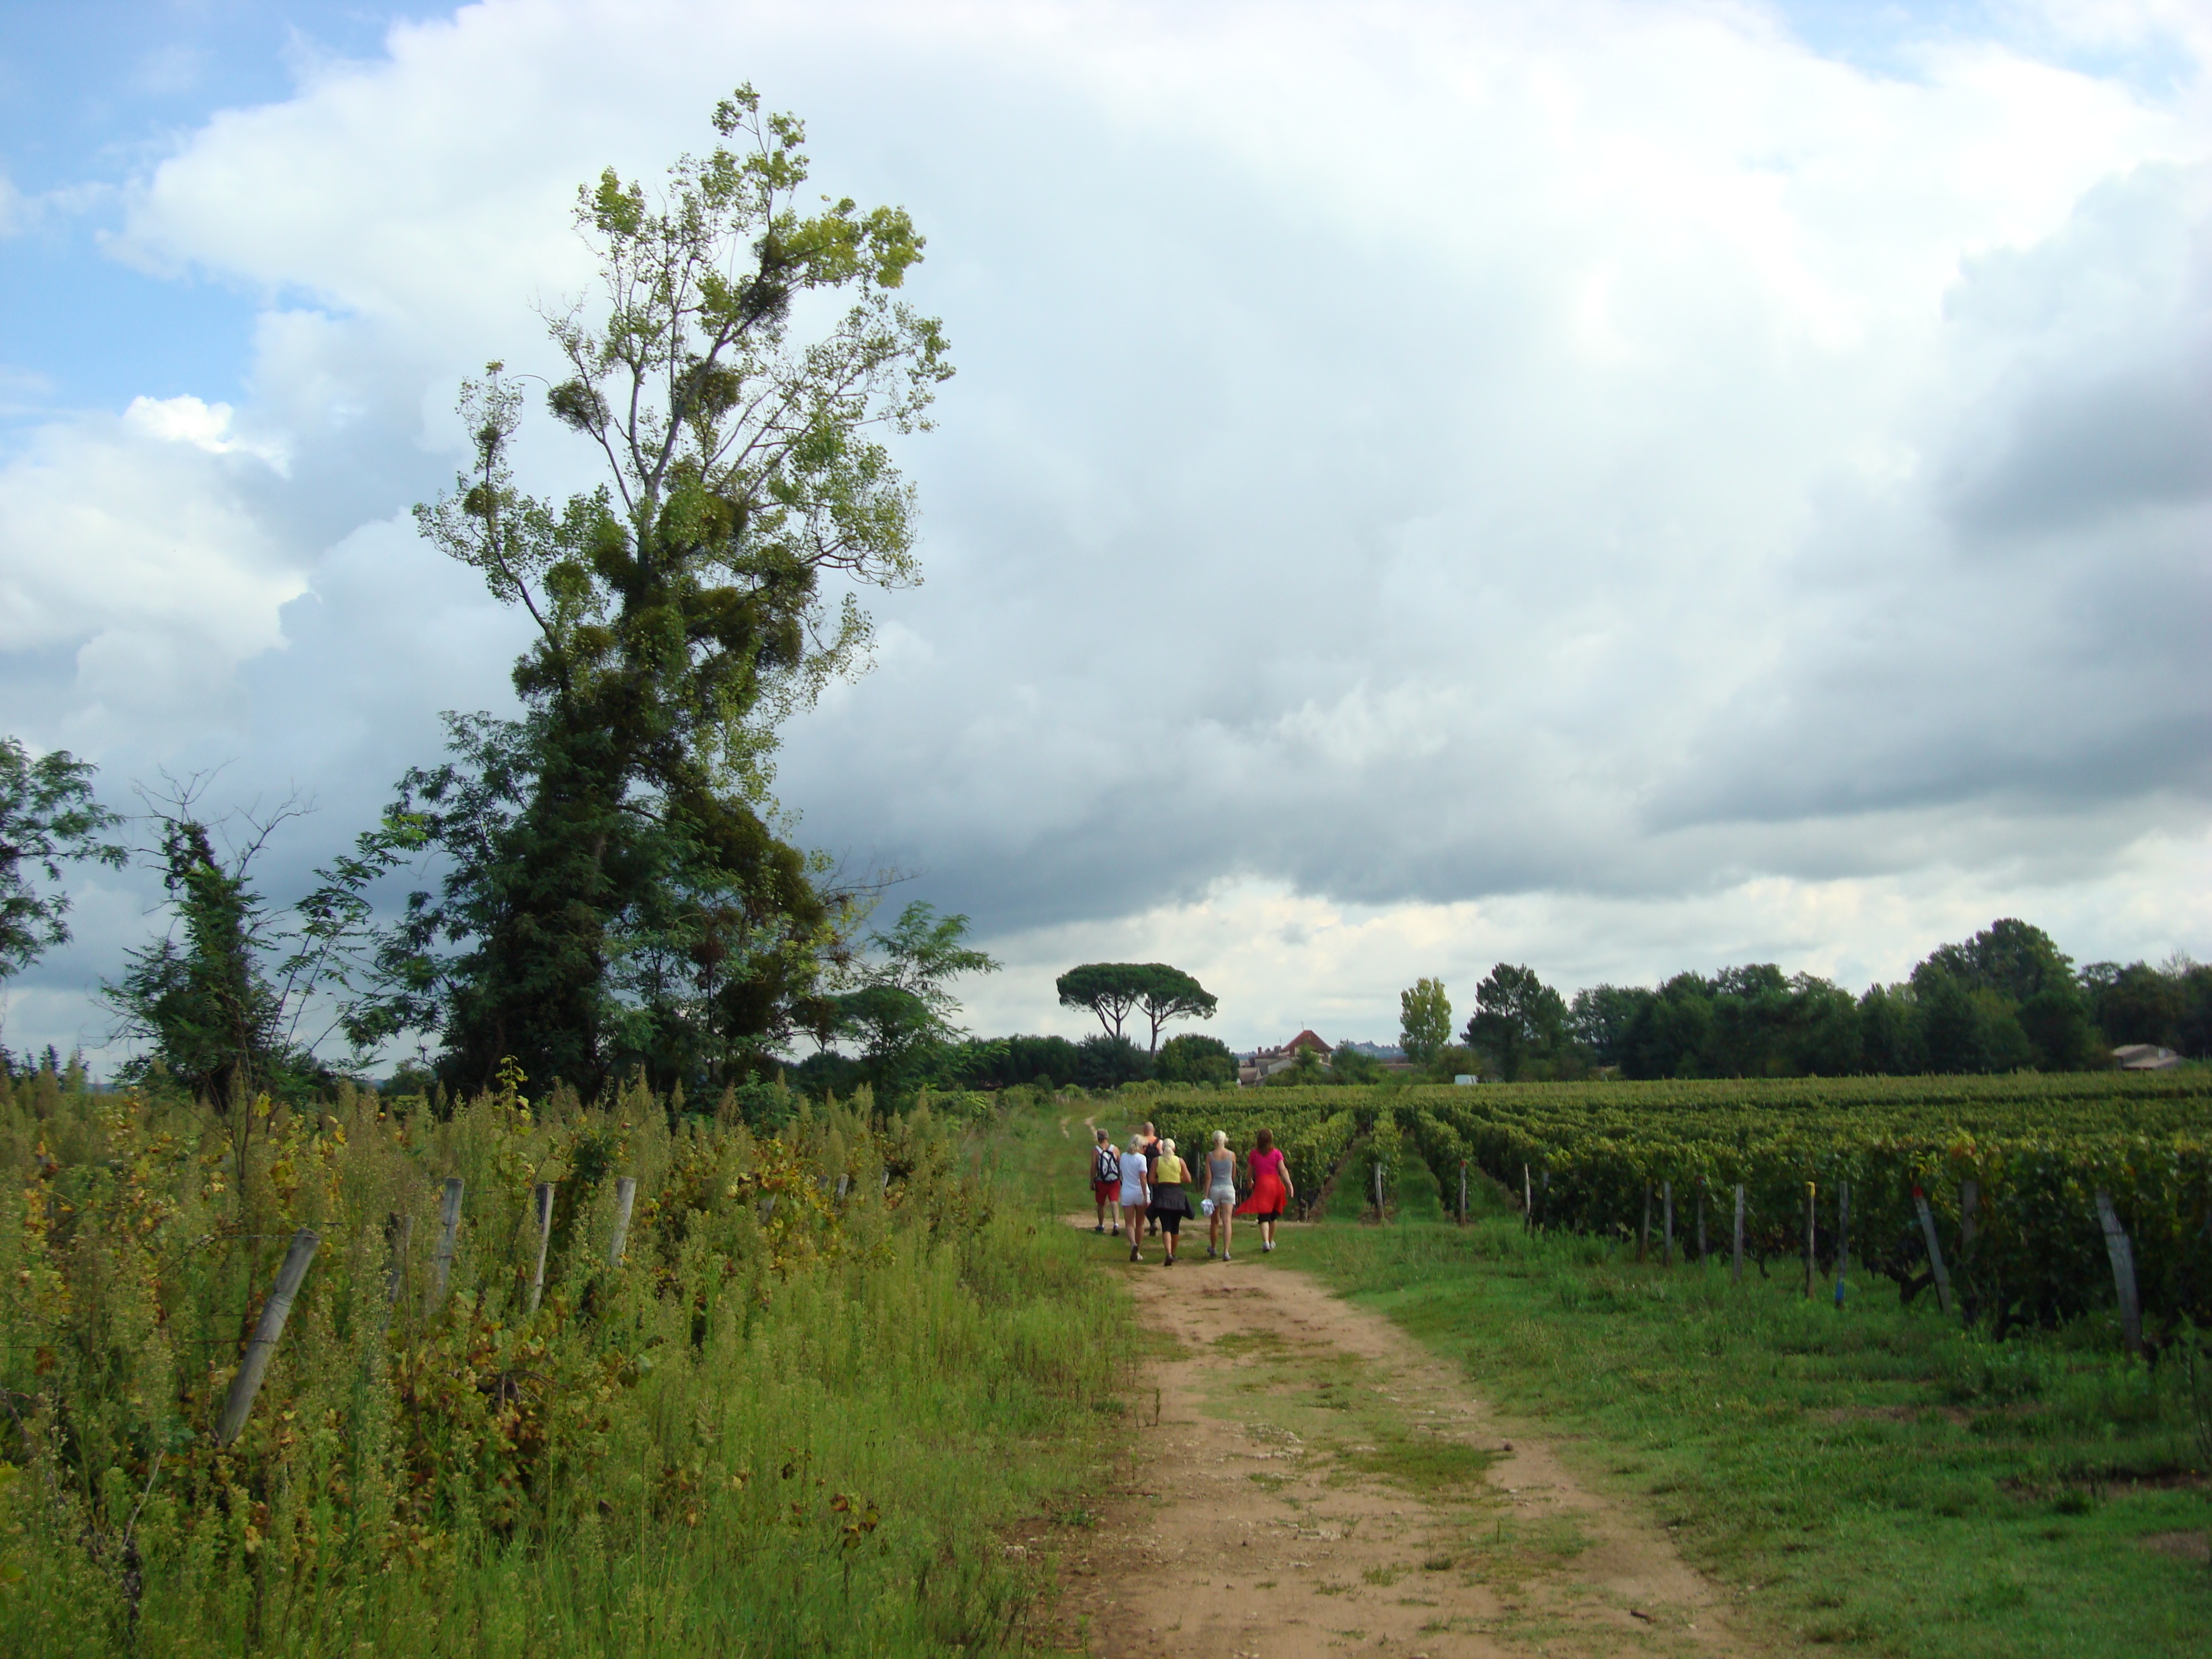
landscape, tree, grass, mountain, field, farm, meadow, prairie, hill, dirt road, pasture, soil, agriculture, grassland, ecosystem, rural area, woody plant